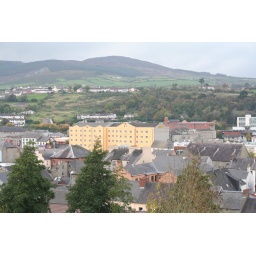
The yellow building in the middle is THE CANAL COURT HOTEL..